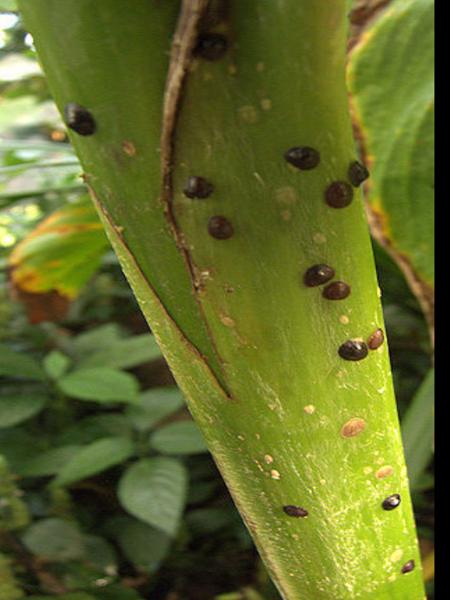
Plant: Aloevera